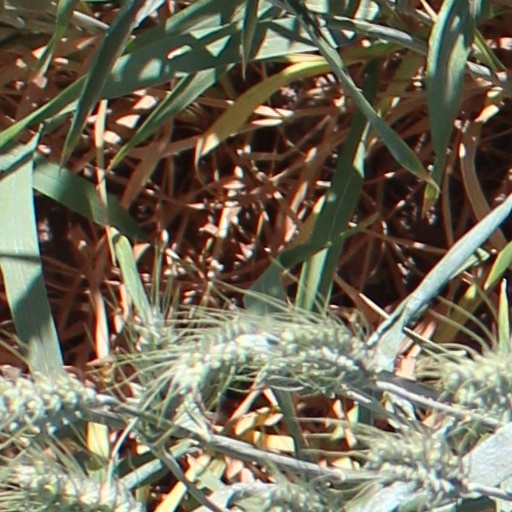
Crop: wheat